Roulette (2011 film)

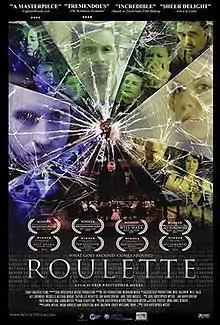
Theatrical release poster

Roulette is a 2011 American independent thriller–drama film written and directed by Erik Kristopher Myers. The story centers on three characters (Mike Baldwin, Ali Lukowski, and Will Haza) troubled by their pasts and gambling with their lives through a game of Russian roulette, only to find that their lives are connected through overlapping events that have consequently brought them together.